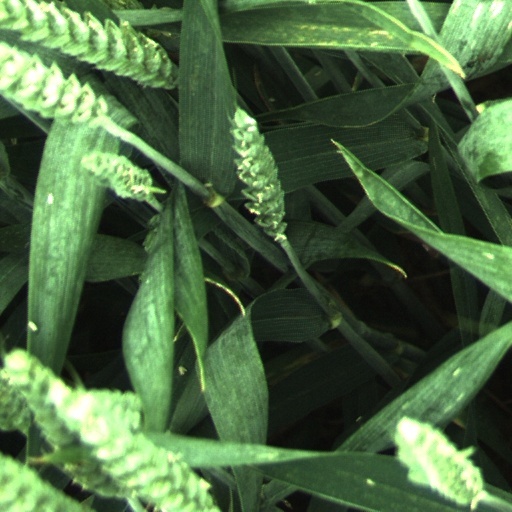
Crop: wheat